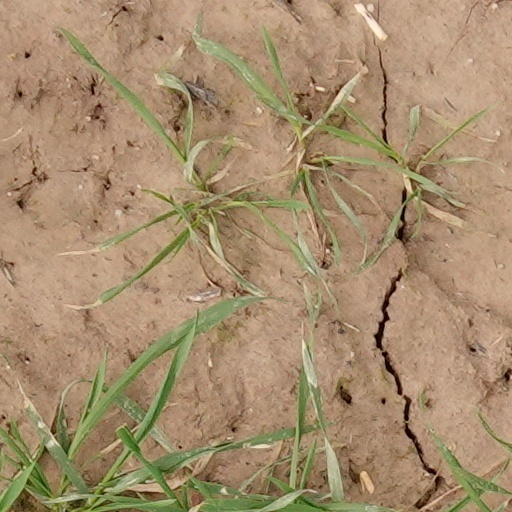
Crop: wheat